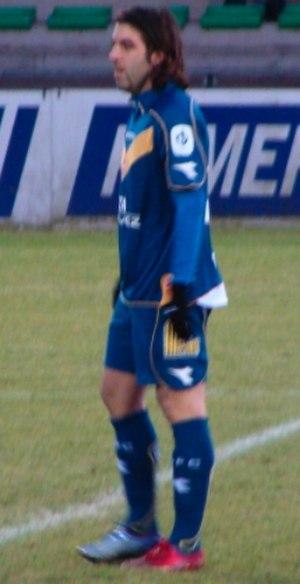
José Saez
José Saez, né le 7 mai 1982 à Menin, est un ancien footballeur français qui est également de nationalité espagnole.